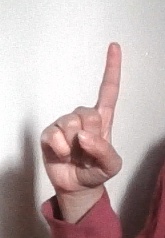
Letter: bb